Deep Insight

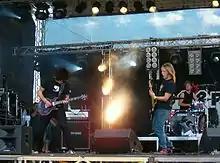
Deep Insight performs in Rovaniemi Rock festival (2006).

Deep Insight is a rock band from Helsinki, Finland. The band was formed in early 2002 by childhood friends Jukka (vocals) and Johannes (guitar). They were later joined by Miska (bass) and Ville (drums).